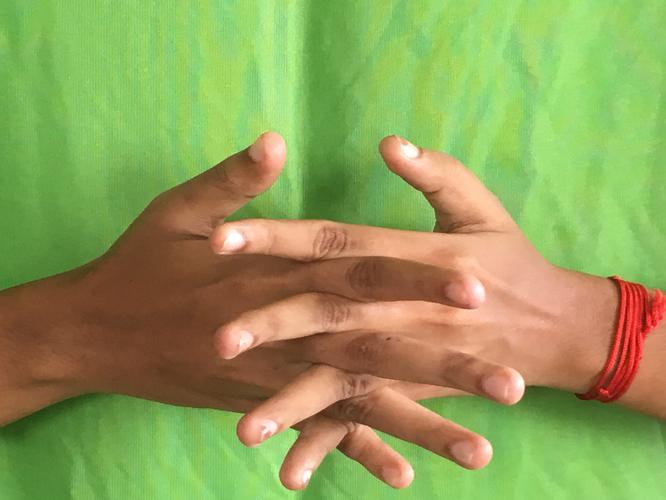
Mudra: Karkatta
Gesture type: double_hand